Arnold Ziffel

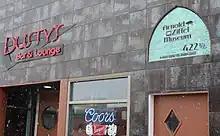
"Arnold Ziffel Museum (*not open to the public)" between a bar and the Spam Museum in Minnesota.

Arnold was actually played by a piglet, and, since piglets quickly grow into adult pigs, at least one piglet per year had to be trained for the role of Arnold during the six years that the show was in production. In most episodes, Arnold was played by a female piglet. The piglet was paid $250 per day and had a union contract.